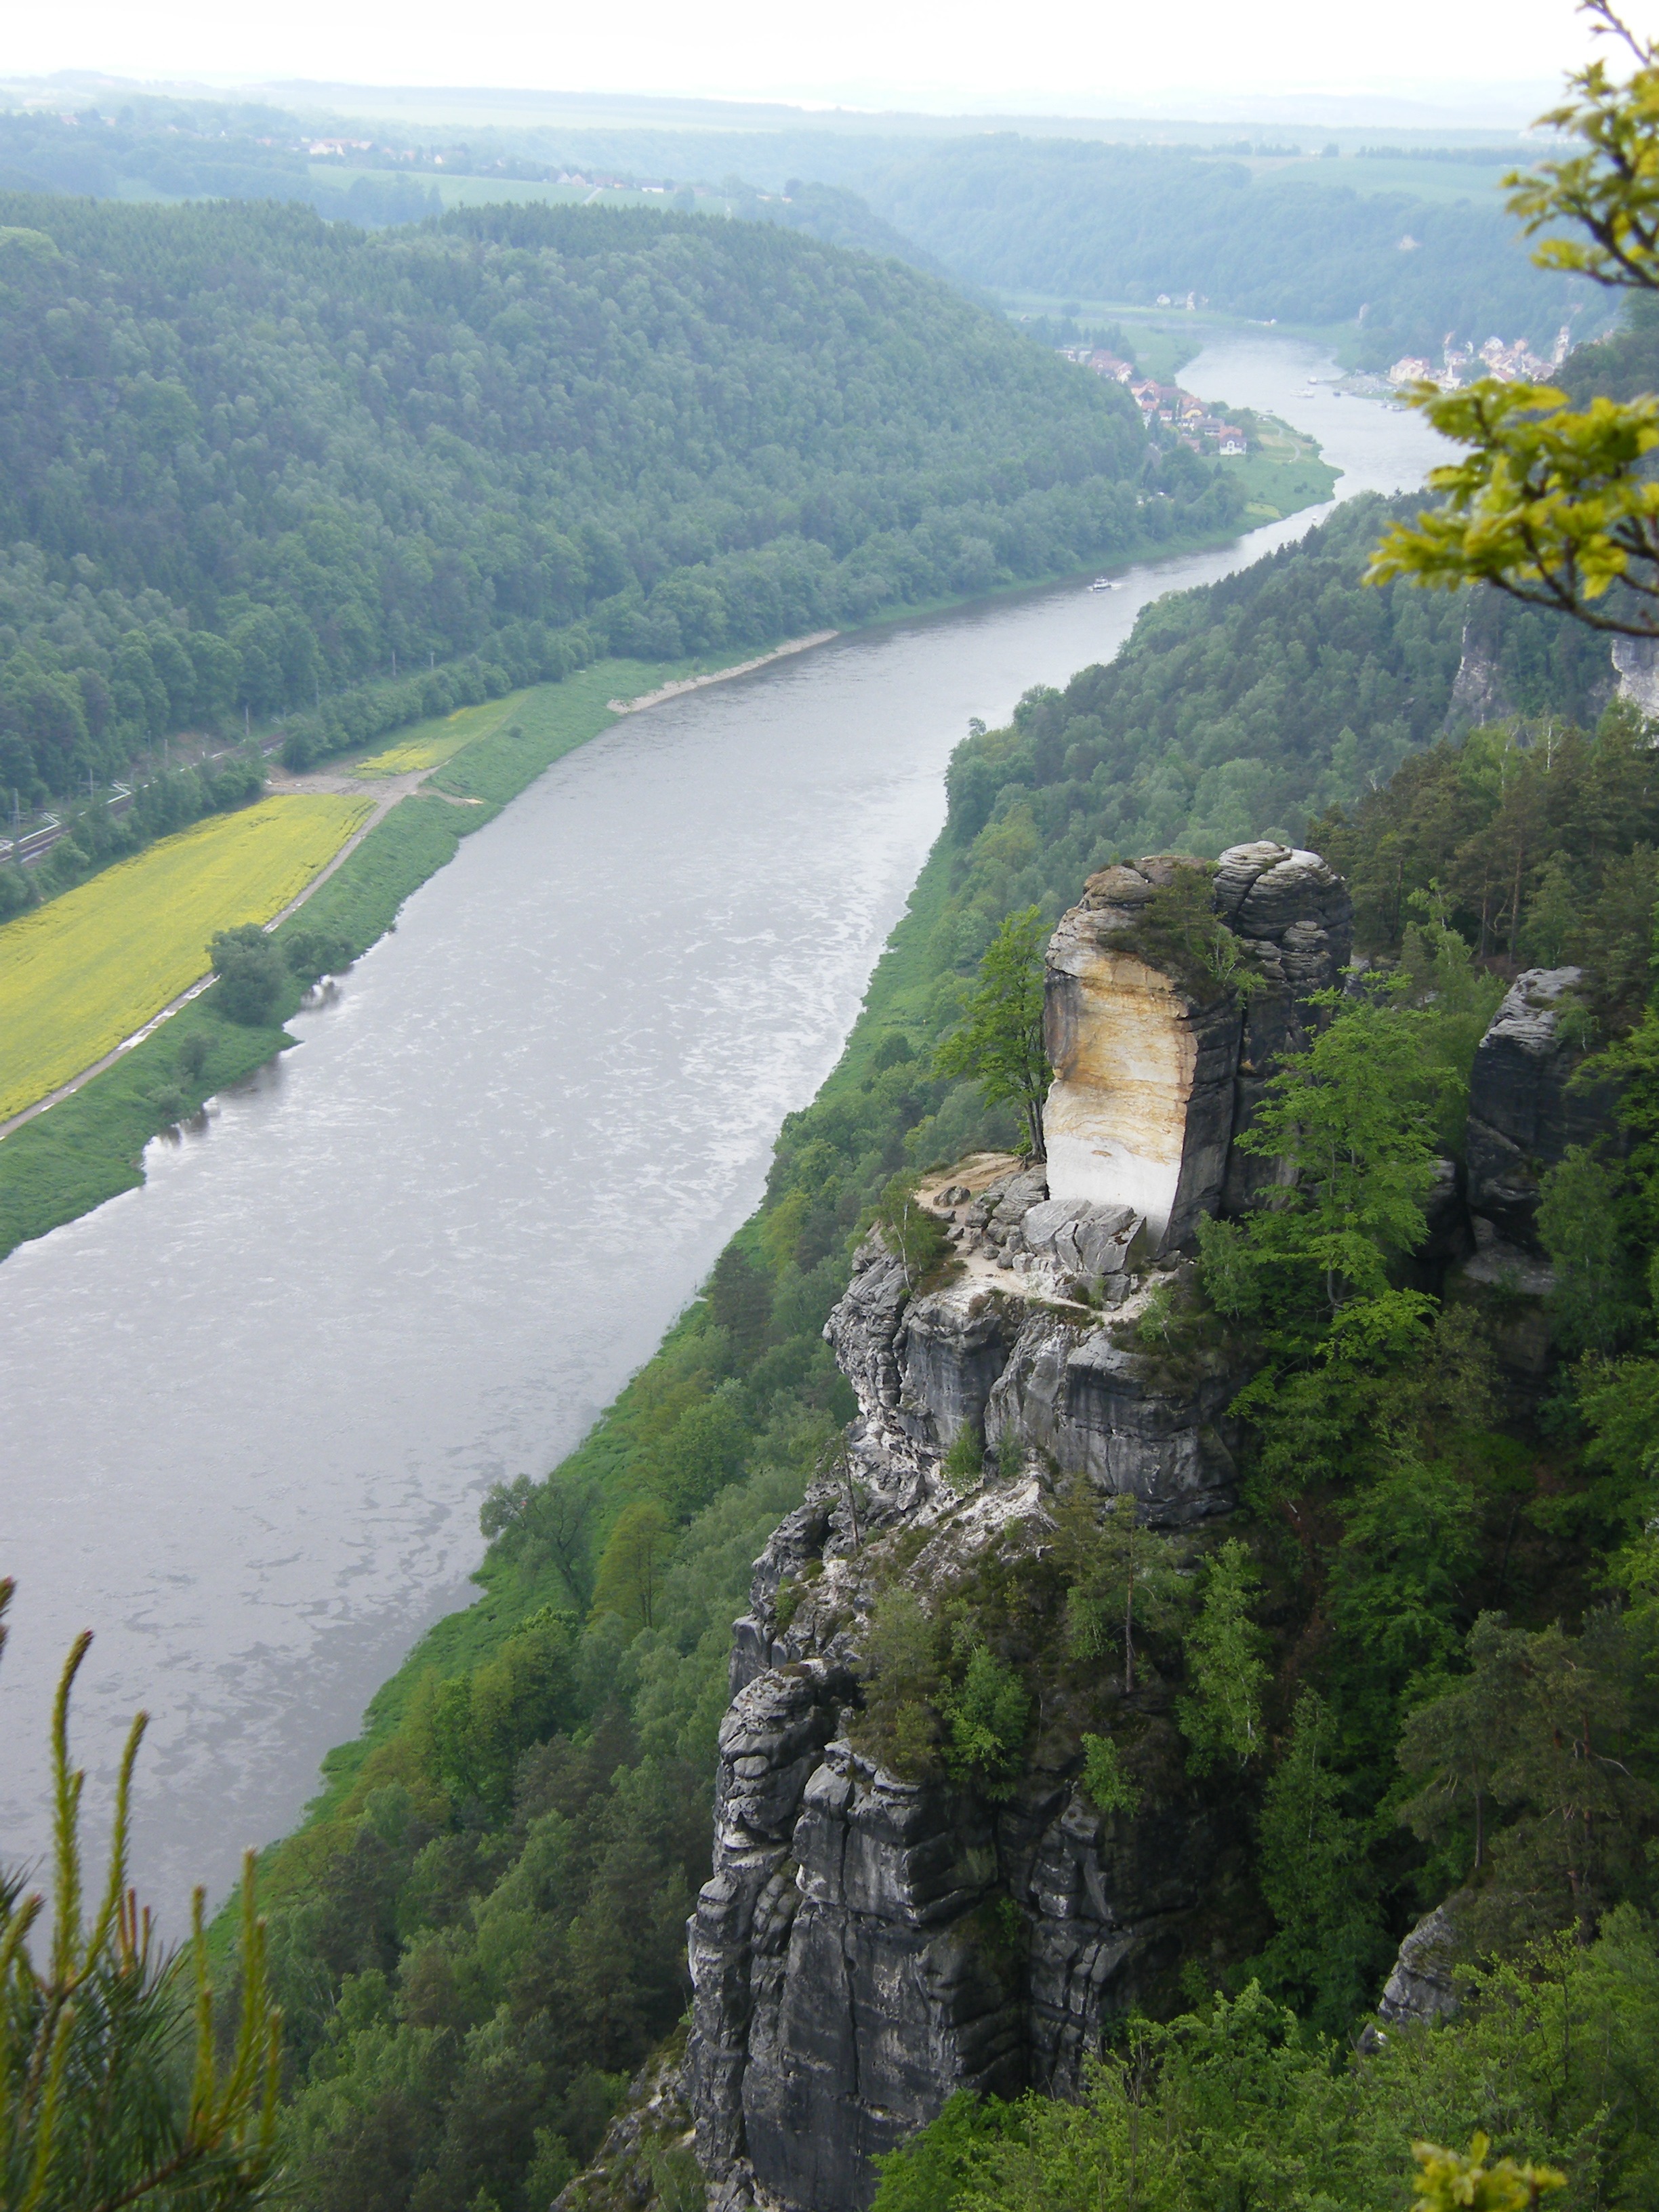
coast, mountain, lake, river, mountain range, cliff, fjord, reservoir, cross, terrain, waterway, body of water, germany, loch, elbe, bastei, hamburg, nature conservation, meissen, wittenberg, saxon switzerland, pirna, aerial photography, schrammsteine, magdeburg, elbe sandstone mountains, high water, riesa